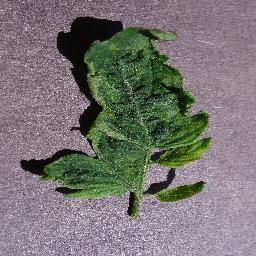
Label: Tomato___Tomato_mosaic_virus